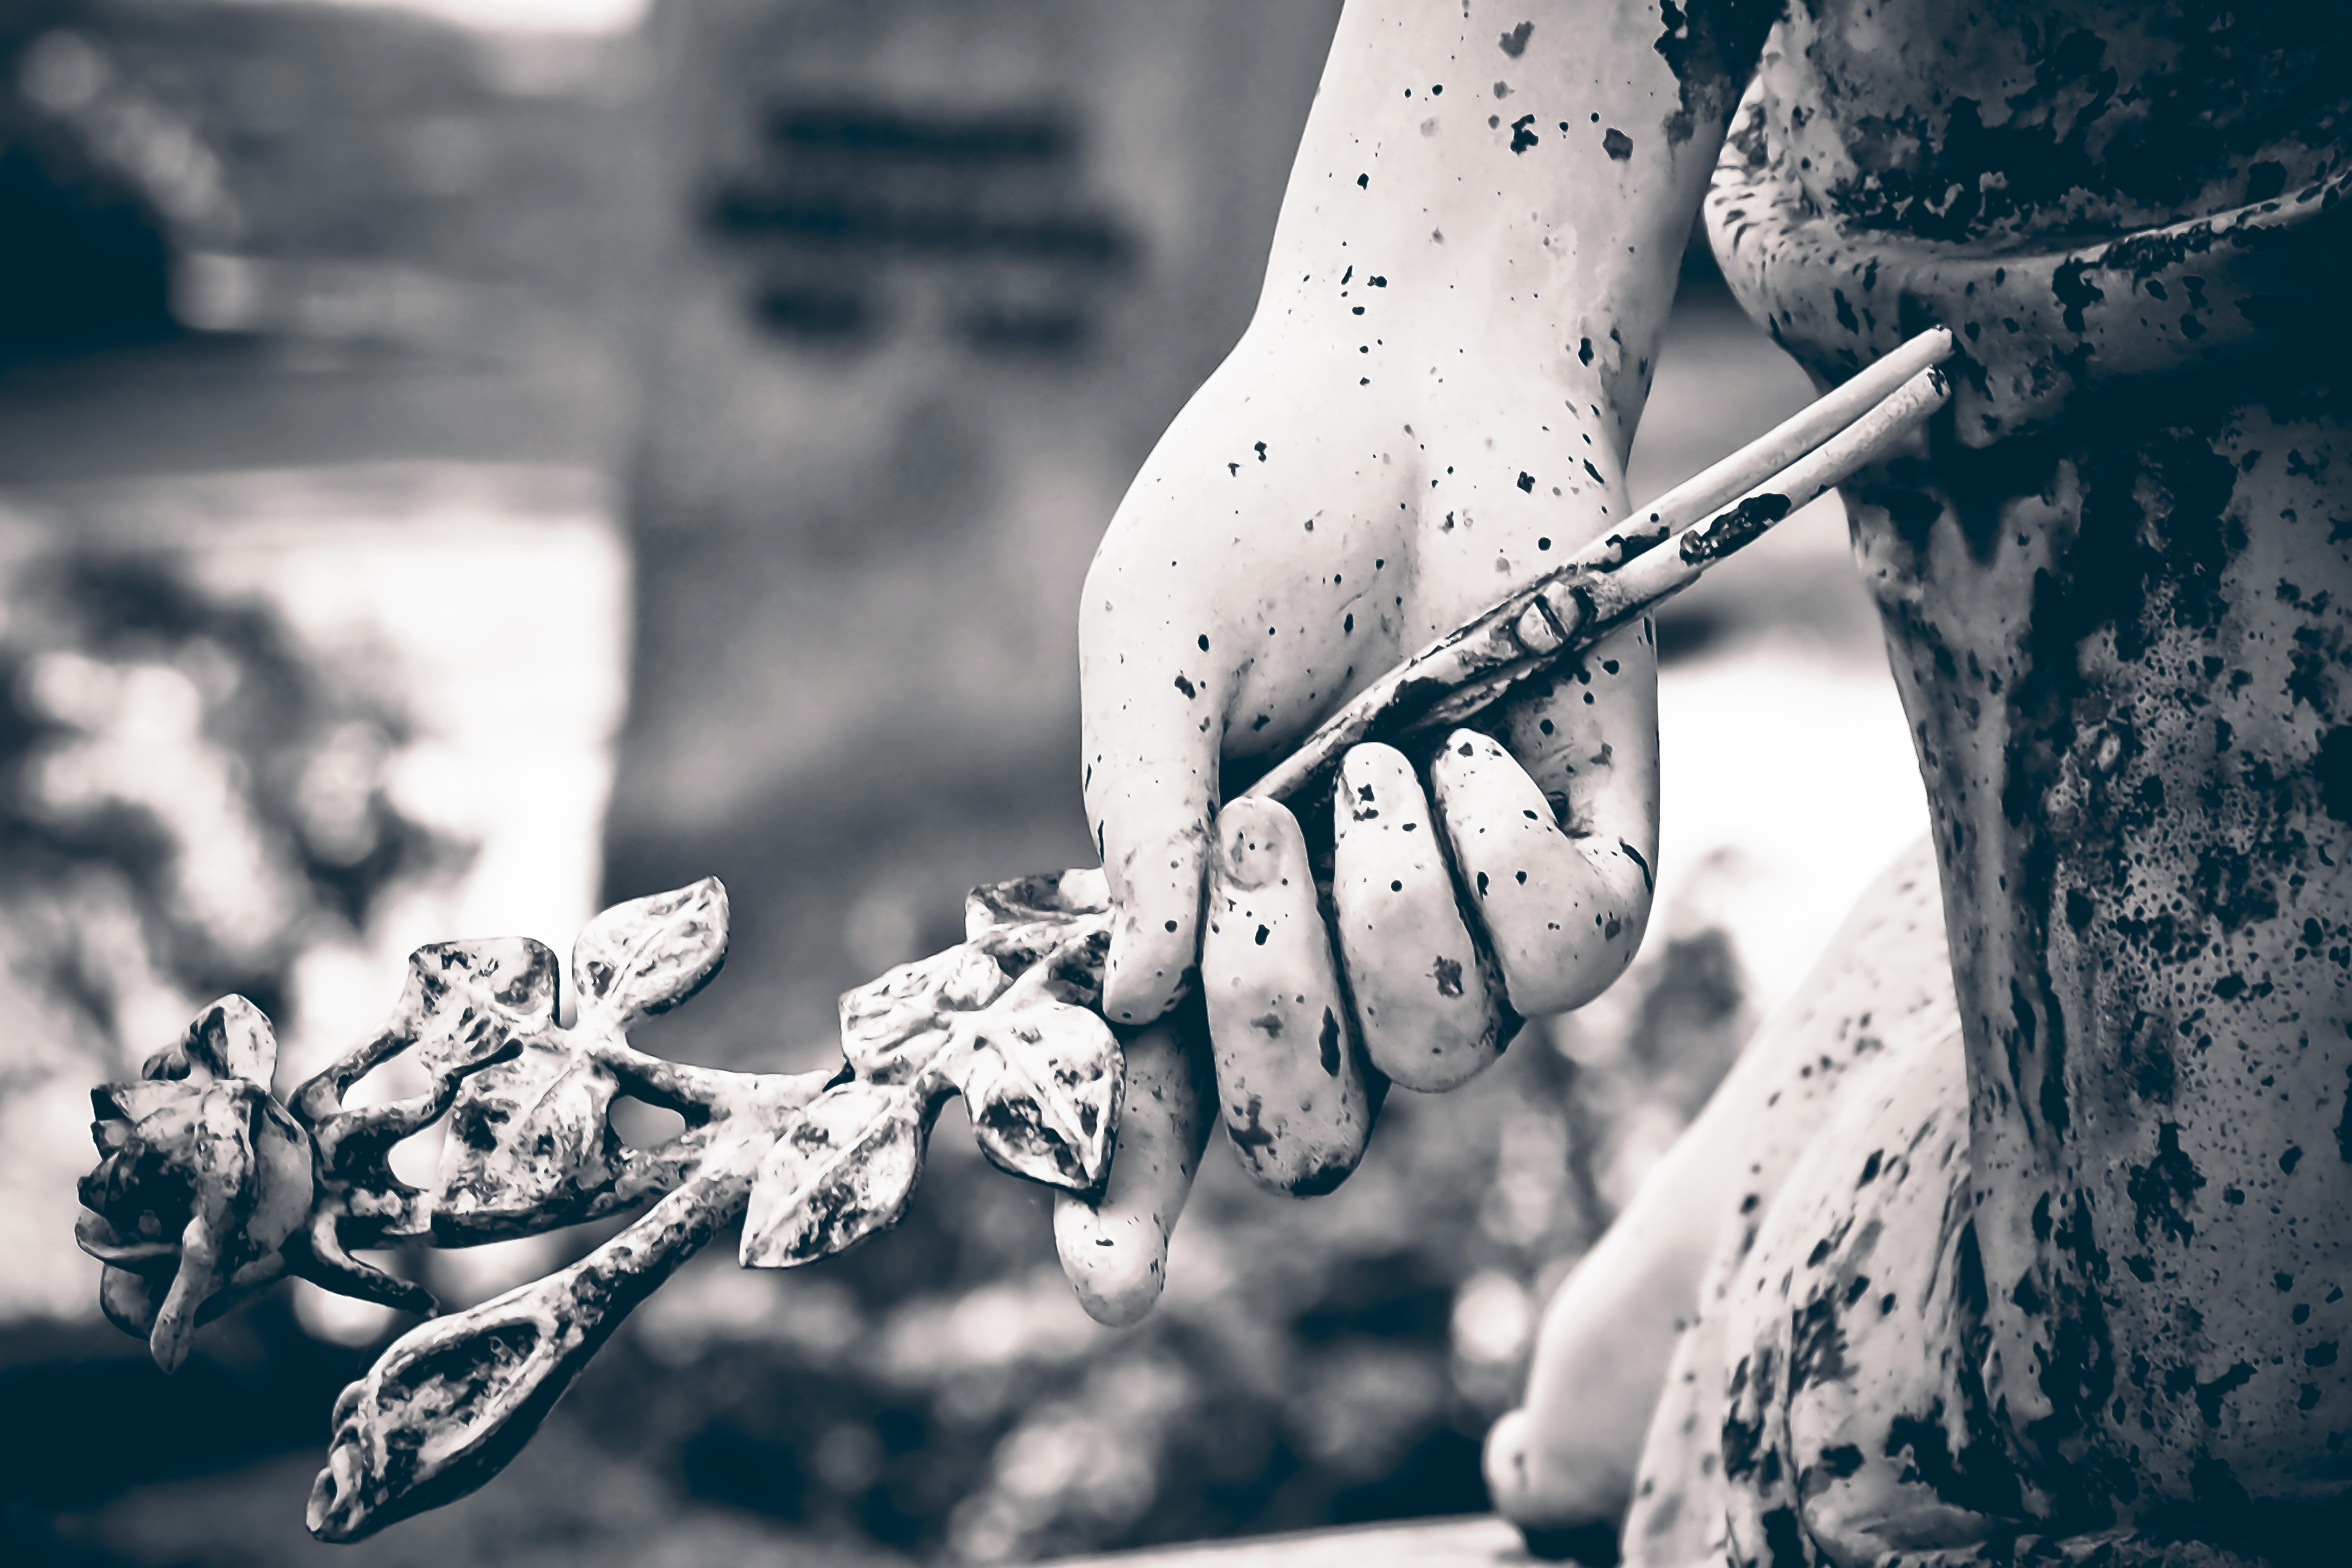
hand, snow, winter, black and white, white, photography, flower, stone, mystical, statue, spring, color, memory, blue, rest, cemetery, black, monochrome, tombstone, death, close, season, black white, fig, close up, grave, sculpture, transience, faith, loneliness, photograph, detail, tomb, silent, tomb figure, angel figure, emotion, mourning, freezing, stone figure, rock carving, stone figures, engrossment, monochrome photography